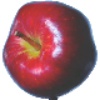
Label: Apple Red Delicious 1